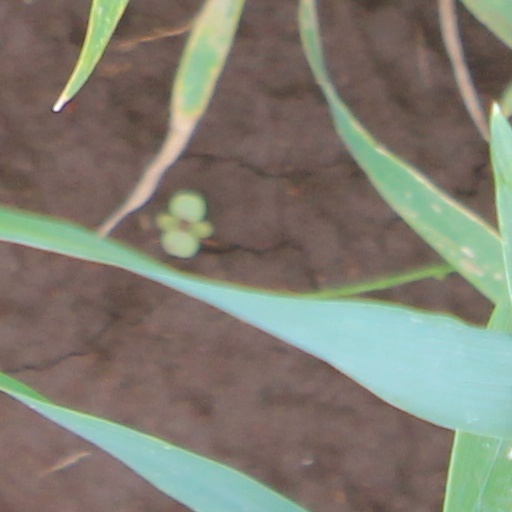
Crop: wheat